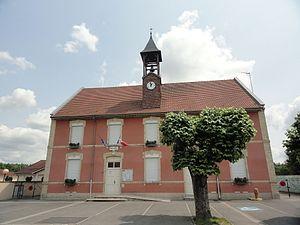
La mairie de Blacy.
Blacy est une commune française, située dans le département de la Marne en région Grand Est.